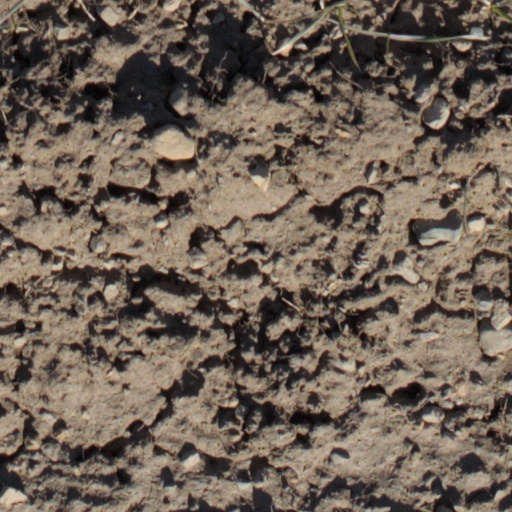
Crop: wheat